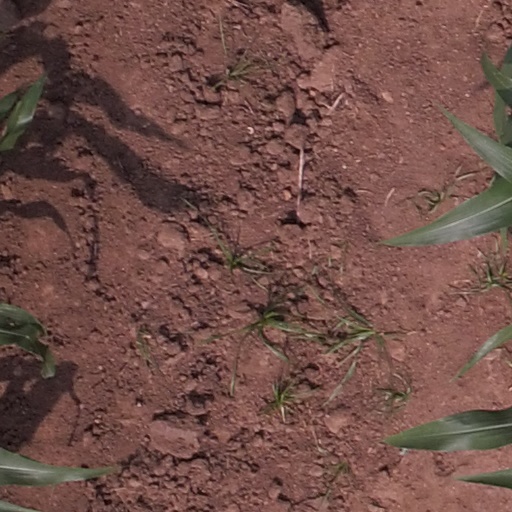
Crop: maize; corn